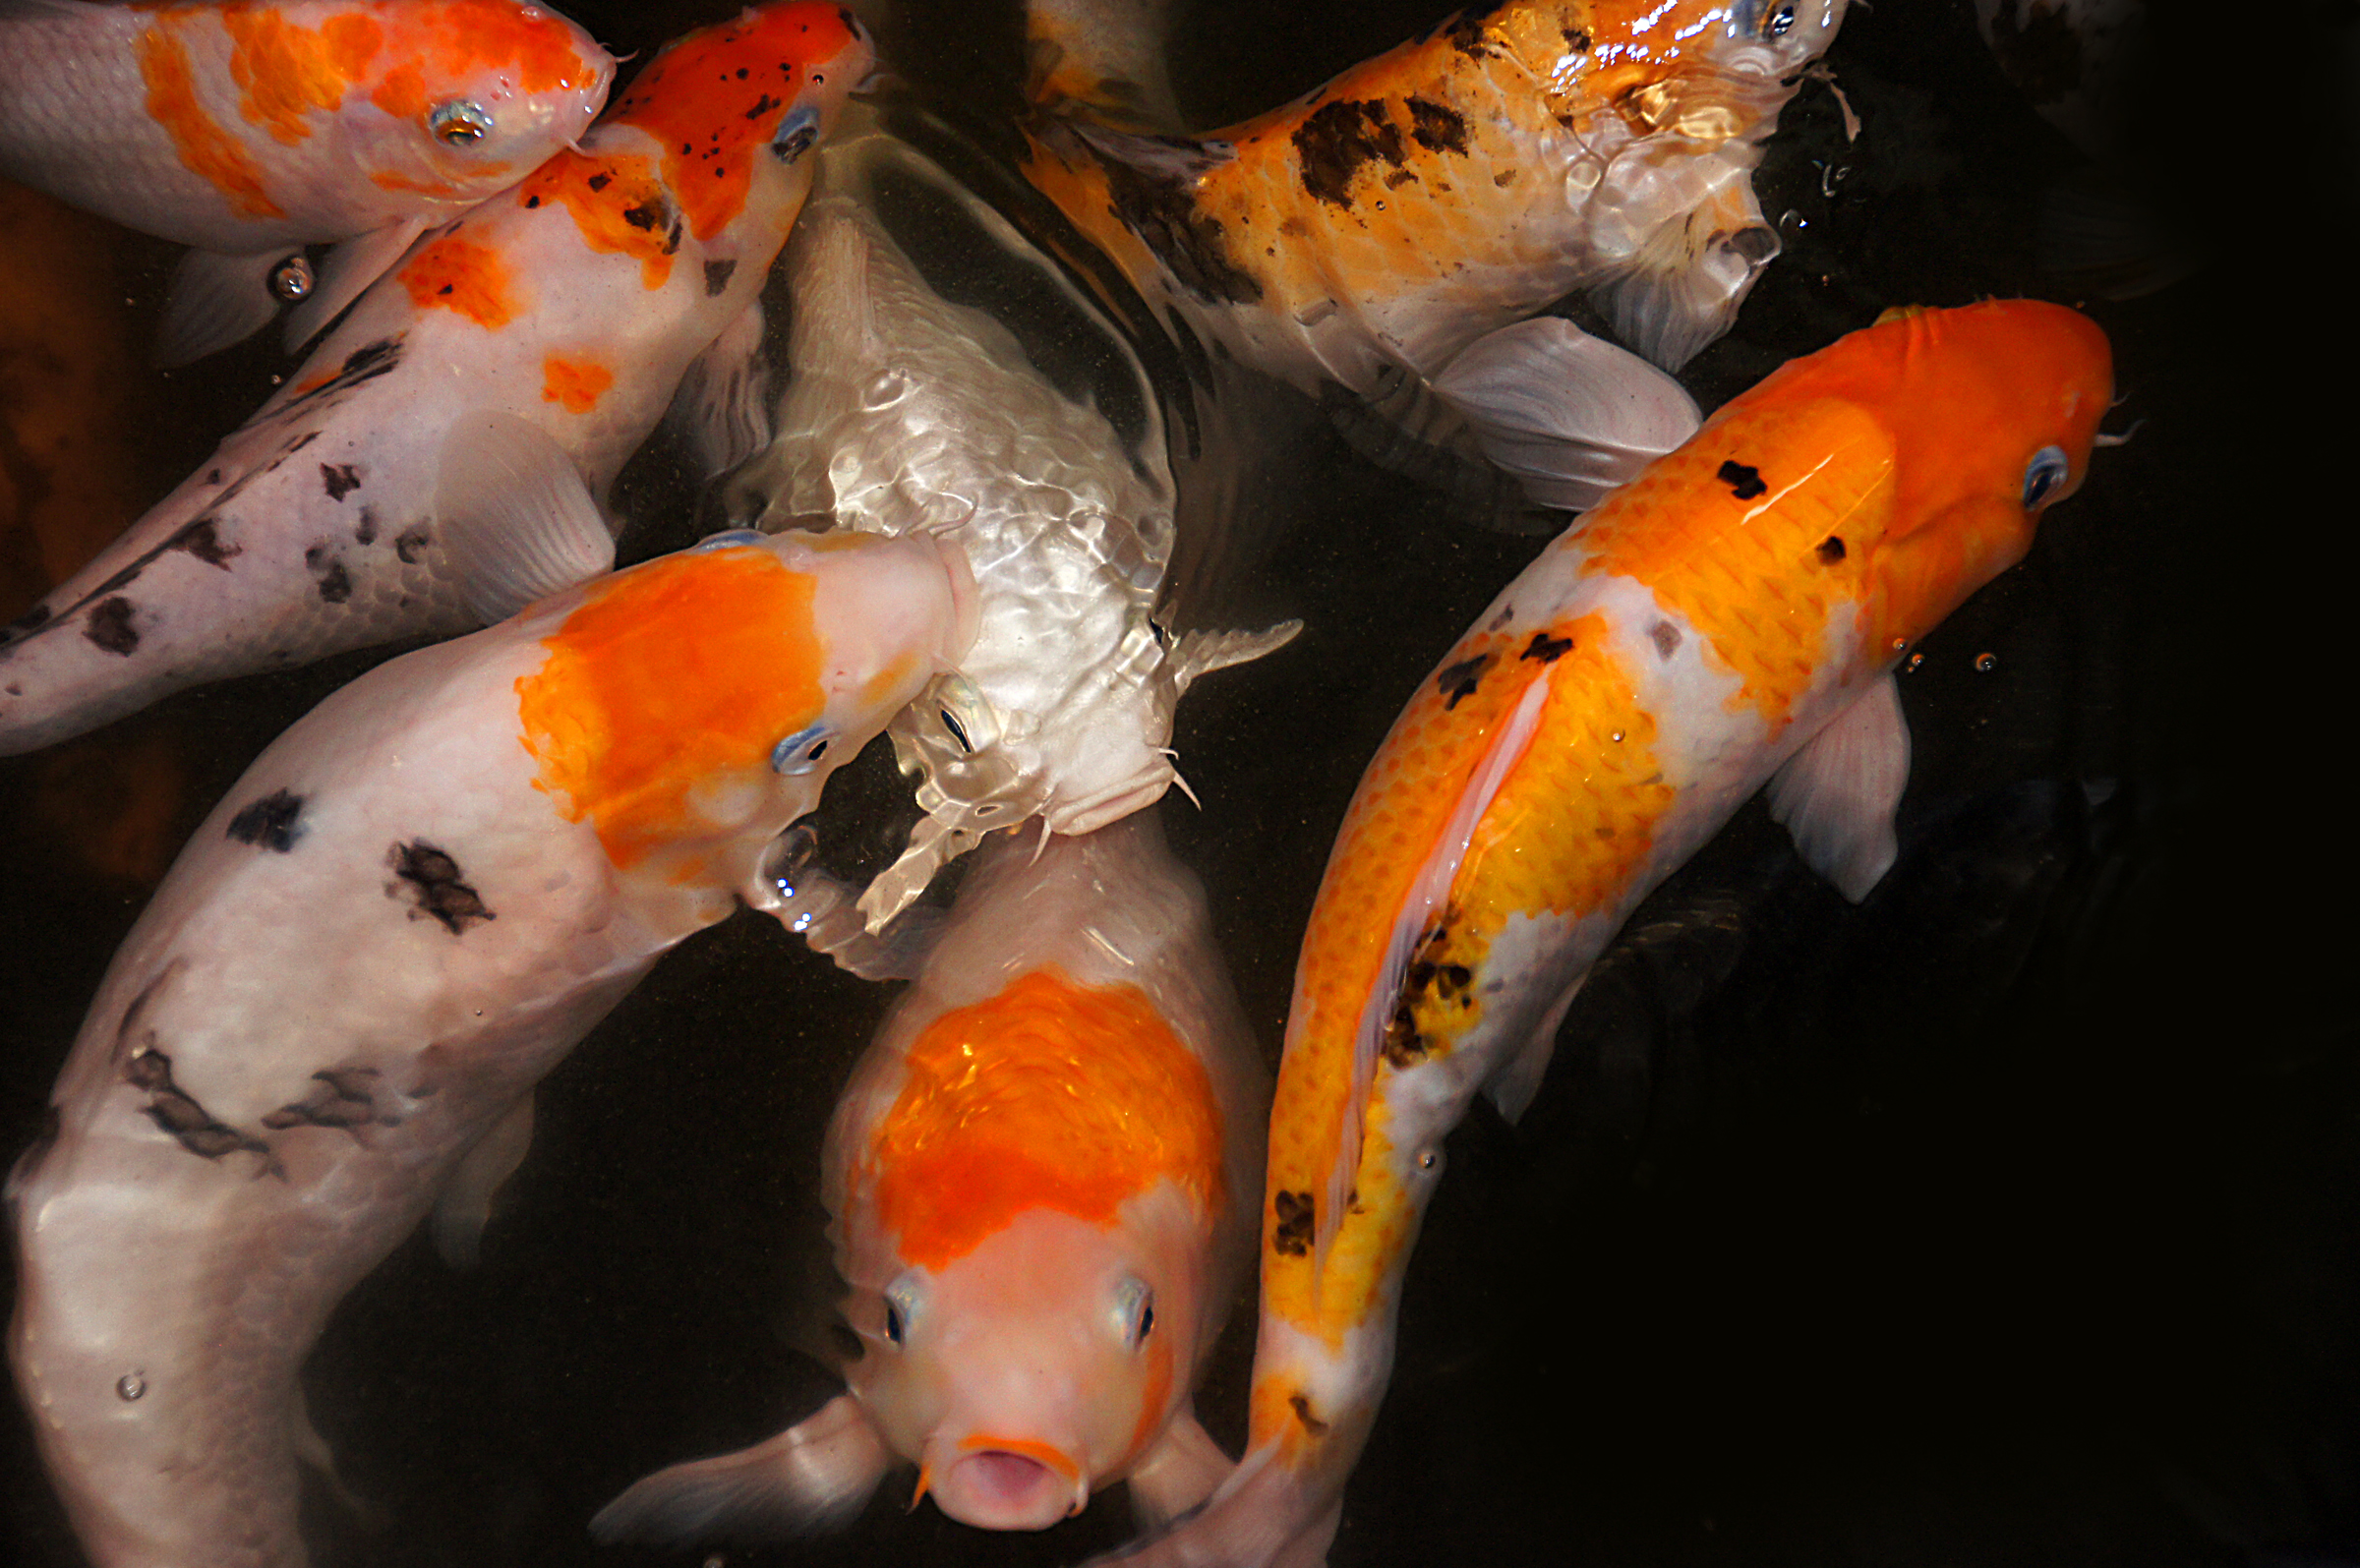
orange, fish, koicarp, goldfish, koi, carp, sonydslra580, tamron18270, marine biology